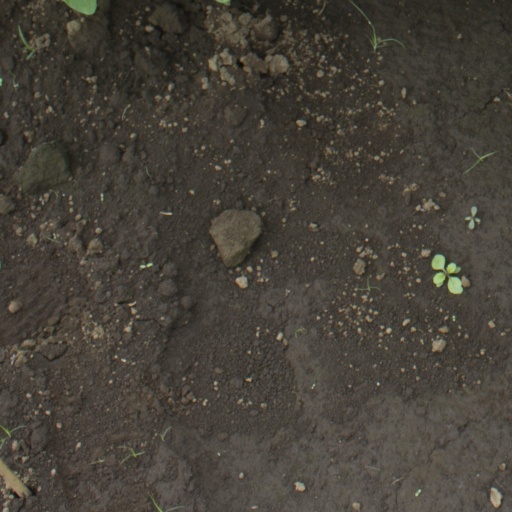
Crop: soybean